Gastroesophageal reflux disease

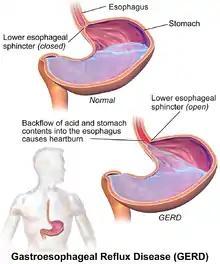
A comparison of a healthy condition to GERD

A small amount of acid reflux is typical even in healthy people (as with infrequent and minor heartburn), but gastroesophageal reflux becomes gastroesophageal reflux disease when signs and symptoms develop into a recurrent problem. Frequent acid reflux is due to poor closure of the lower esophageal sphincter, which is at the junction between the stomach and the esophagus.